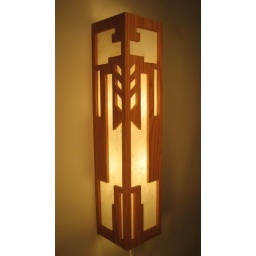
A corner lamp inspired by the FLLW Usonian clerestory windows I designed and built.